Barns of the Palouse

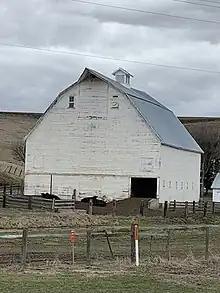
White barn near Idaho/Washington border

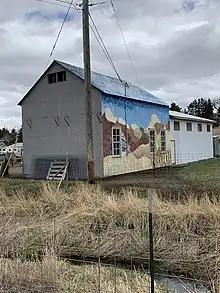
A painted barn in Uniontown, WA

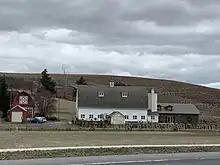
Dahmen Barn

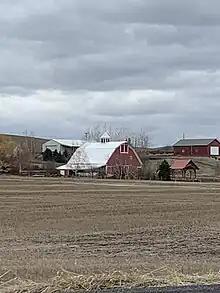
Red Barn Farms wedding venue

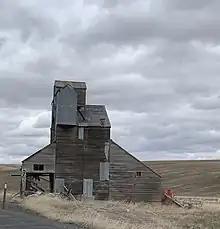
Collapsing barn near Pullman, Washington

Barns on the Palouse are popular with photographers and artists. Many of the barns on the Palouse are considered heritage barns. These barns are typically over 50 years old and have some historic qualities as determined by the Washington State Department of Archaeology and Historic Preservation.